Lanark Sheriff Court

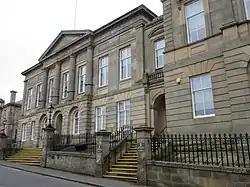
Lanark Sheriff Court

Lanark Sheriff Court is a judicial building in Hope Street, Lanark, South Lanarkshire, Scotland. The building, which continues to serve as the local courthouse, is a Category B listed building.